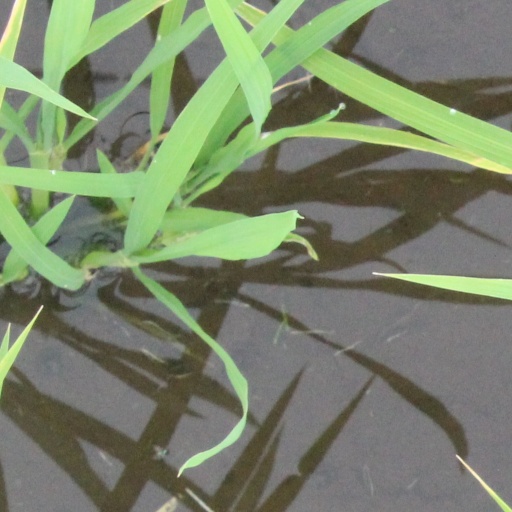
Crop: rice